Dov Kalmanovich

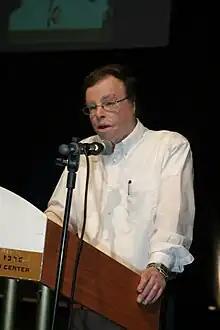

Dov Kalmanovich (born 1956) is an Israeli activist and terrorism survivor, who founded the Organization of Victims of Hostilities. He served as chairman of the board of the governmental Company for the Reconstruction and Development of the Jewish Quarter of the Old City of Jerusalem and in other volunteer capacities. Kalmanovich served as a Deputy Mayor of Jerusalem and city council member from 2013-2018. He is considered the first Israeli victim in the First Intifada.